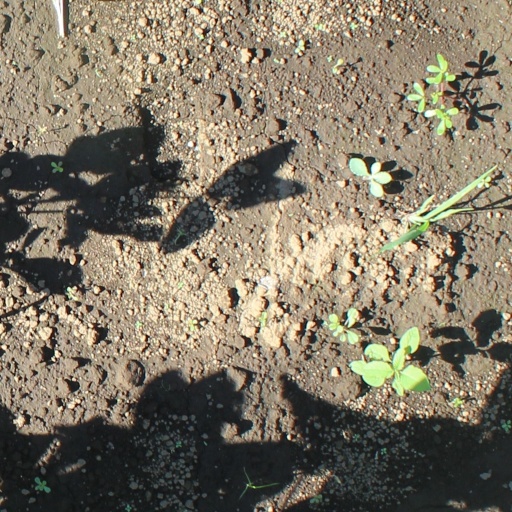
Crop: soybean